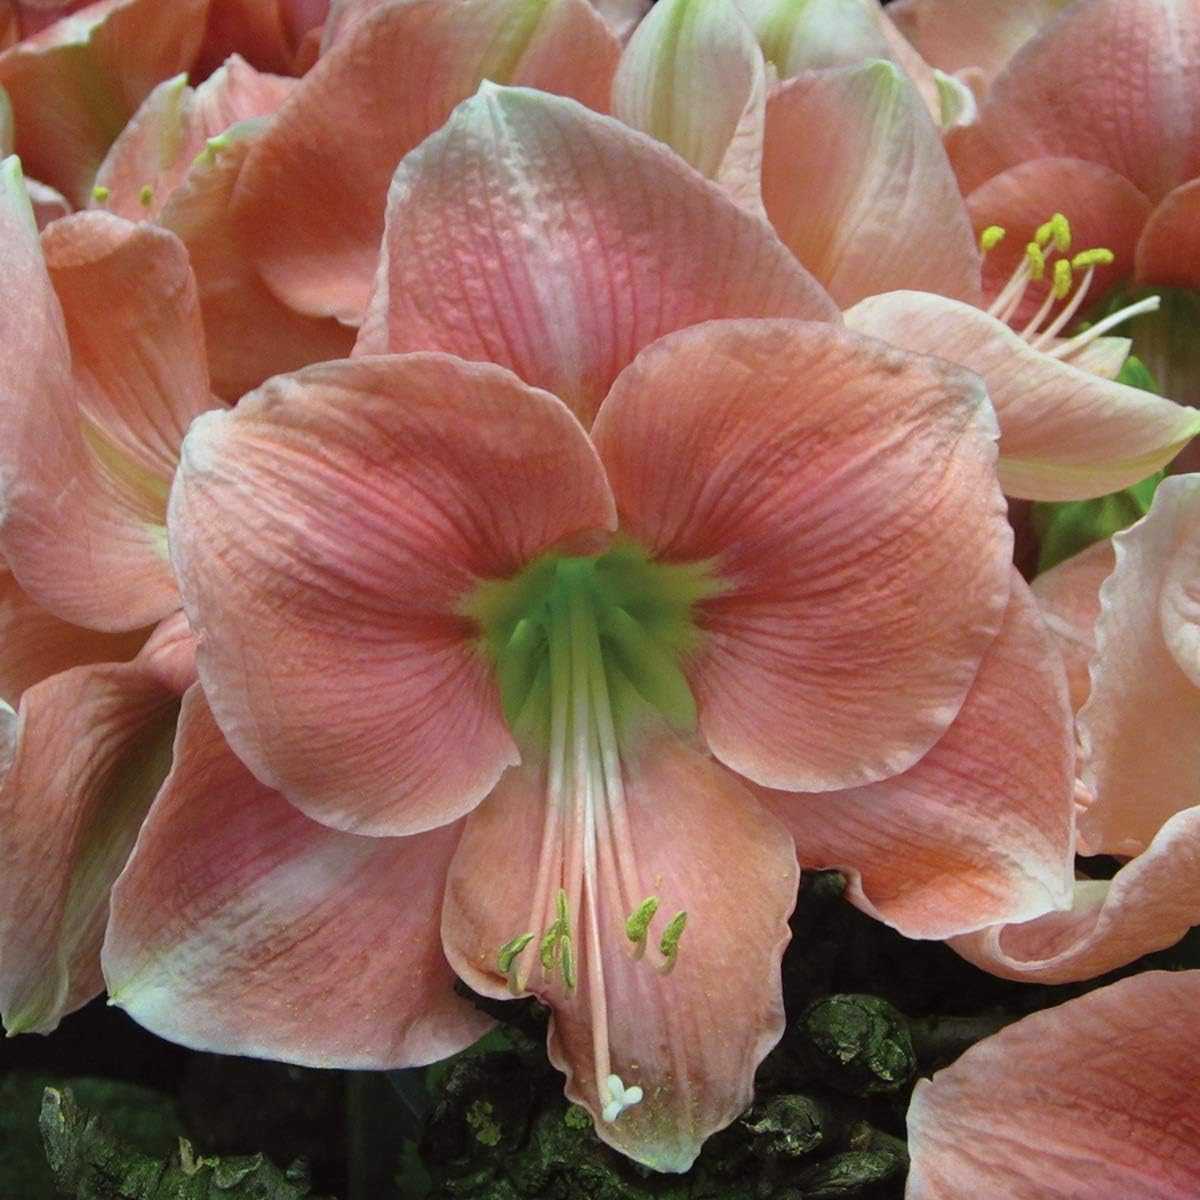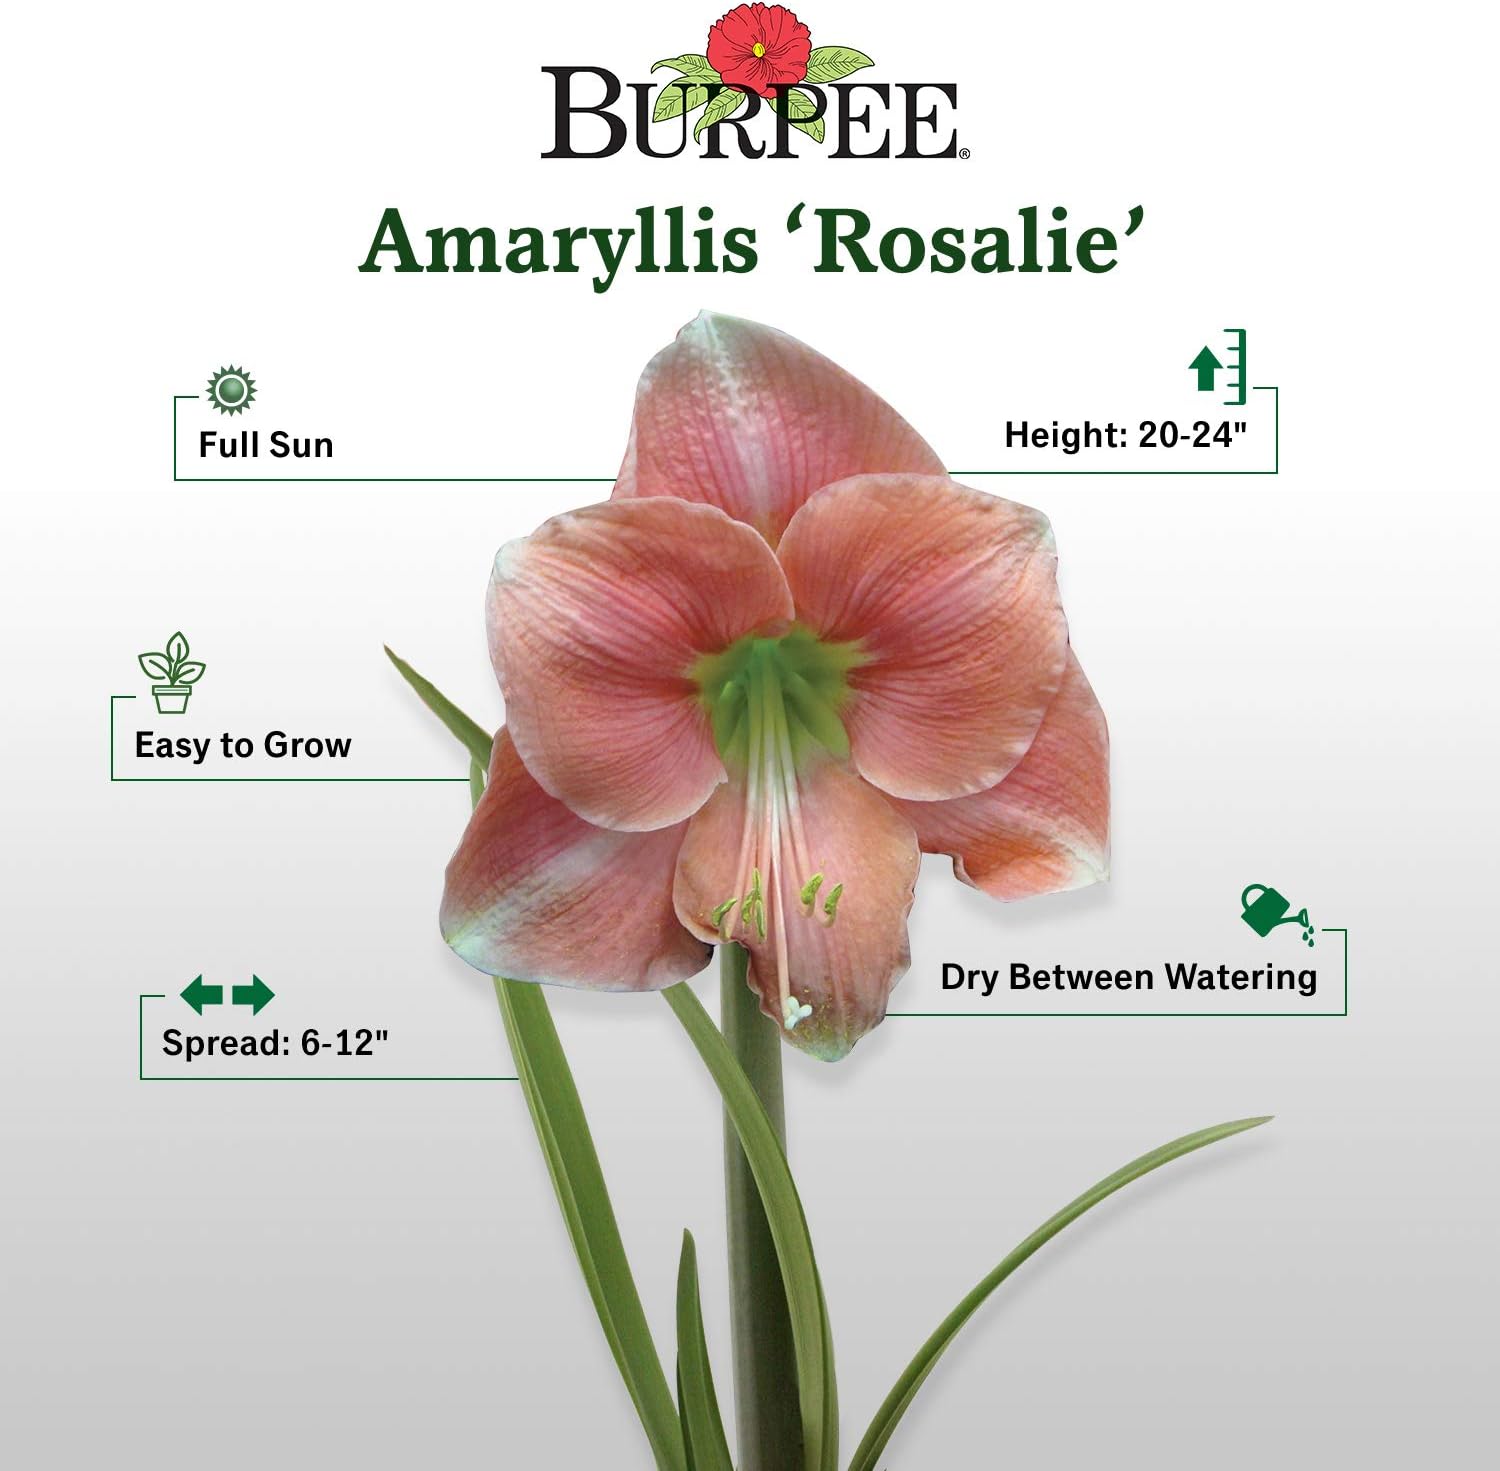
Burpee Rosalie Indoor Blooming Amaryllis | 1 Large Flowering Bulb, 34/36 CM, Perfect Holiday Gift
Category: Amazon Home
Impressive glowing apricot-pink flowers with cool green centers are pure elegance when in full bloom. Large size bulbs produce two stems, each with 4-5 Giant flowers. Bulb size: 34/36 CM.
Features: EASY TO GROW: Grow 'Rosalie' in any room with any medium to bright light levels. Bulbs in bright light will grow faster, but bulbs in medium light will stay strong and healthy as well, just growing slower. | PERFECT GIFT FOR THE HOME: Place this beautiful indoor blooming amaryllis in a decortive bowl for the holidays to add a touch of color & organic contrast to any home, office, or apartment. Average size as shipped: 32-34cm Circumference | TIPS FROM BURPEE: Our winter blooming amaryllis are extremely easy to care for and only need to be watered when the top couple inches of soil have dried. Be careful to not overwater or allow the roots to be in standing water. | BURPEE GUARANTEE: Burpee is 100% committed to providing our customers with the highest quality bulbs. All of our bulb orders receive special growing care from our nursery to ensure healthy plants are packaged in good condition and shipped to each of our customers. | WANT MORE: Be sure to visit the Burpee brand store for the full selection of indoor blooming amaryllis.